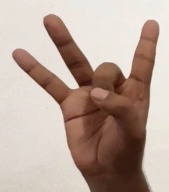
ASL sign: 8